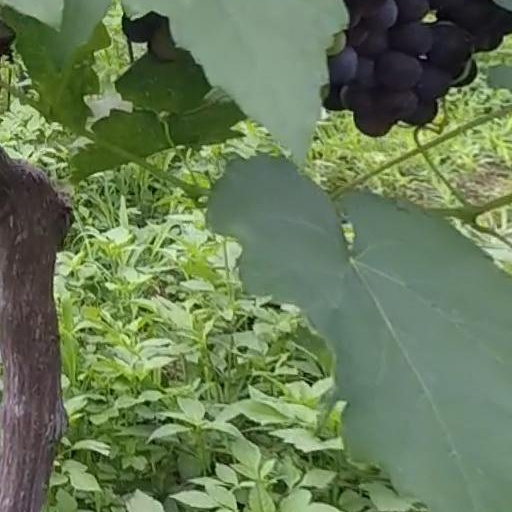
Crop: grape